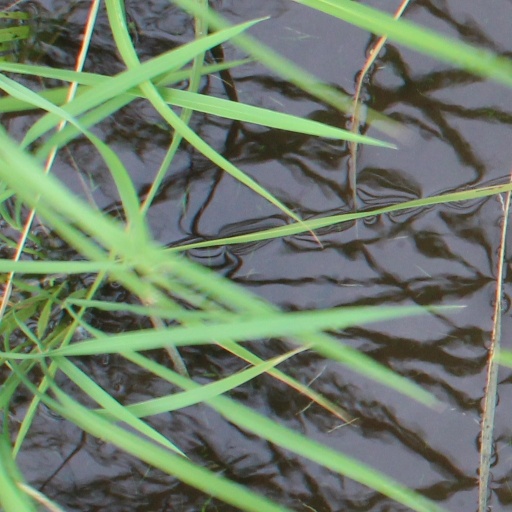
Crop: rice